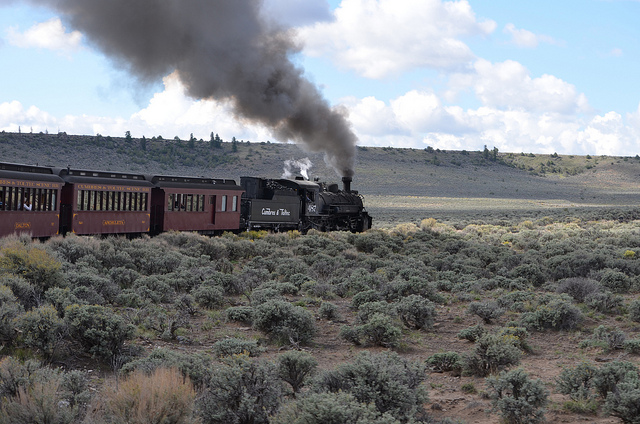
A train with a plume of smoke coming out of its engine traveling through barren countryside.

A locomotive train blows steam as it goes through the desert.

A black train on tracks in a grassy field.

a black train engine is pulling its red train cars

A locomotive train is traveling through a countryside.